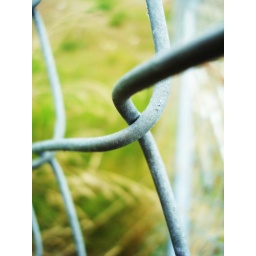
Fence by the green house at school.